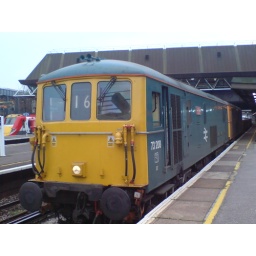
73208 @ Gatwick Airport on a engineering train spot the 460 in the back ground in platform 6.